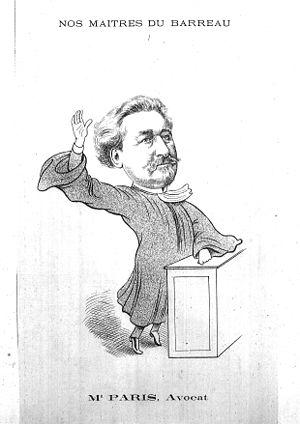
dans le fonds personnalité rémoises de la bibliothèque de reims.
Henri Paris est né à Épernay le 4 mars 1821, mort à Avenay-Val-d'Or le 6 avril 1902.